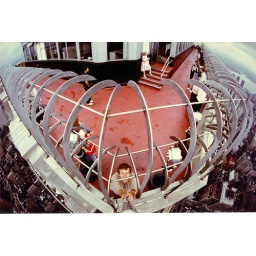
Woman in a pink striped dress